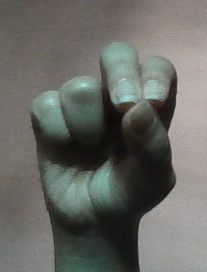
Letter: gaaf